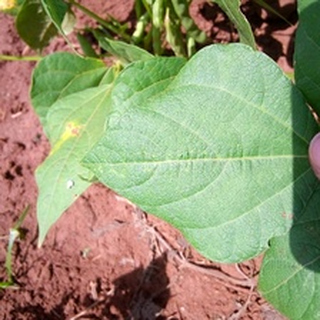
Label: healthy_bean